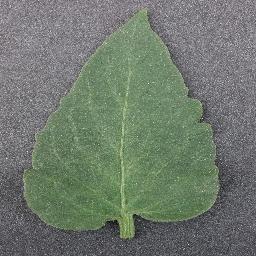
Label: Tomato___healthy